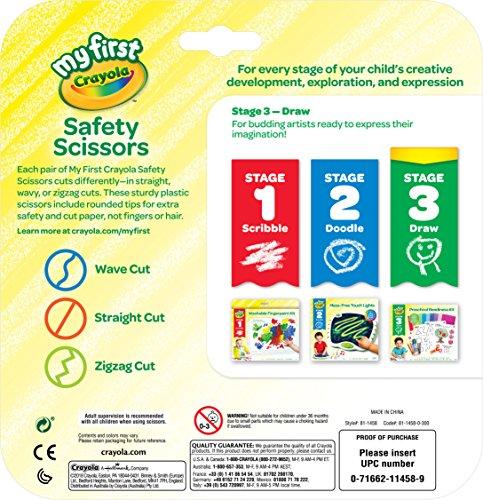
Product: Crayola My First Safety Scissors, Toddler Art Supplies, 3ct
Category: Toys & Games | Arts & Crafts | Drawing & Painting Supplies
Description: Includes 3 Kids’ Safety Scissors for “ouch-free” paper cutting.
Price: $3.89
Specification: ProductDimensions:0.6x7.2x7.5inches|ItemWeight:0.64ounces|ShippingWeight:0.64ounces(Viewshippingratesandpolicies)|DomesticShipping:ItemcanbeshippedwithinU.S.|InternationalShipping:ThisitemcanbeshippedtoselectcountriesoutsideoftheU.S.LearnMore|ASIN:B077Y3M7KZ|Itemmodelnumber:81-1458|Manufacturerrecommendedage:36months-10years